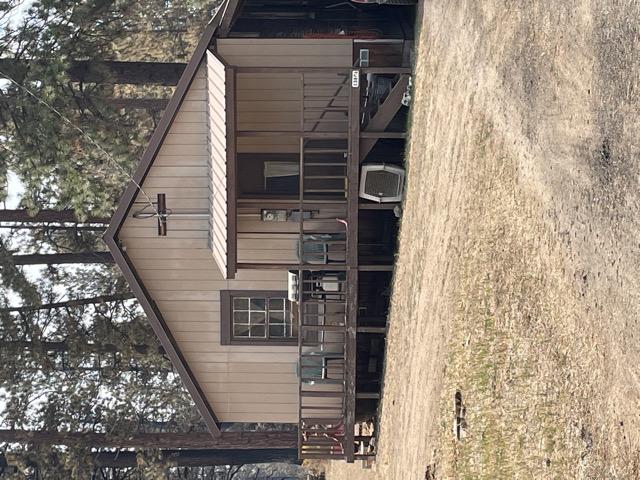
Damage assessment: no_damage